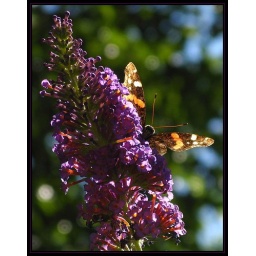
backlit red admiral butterfly on a buddleia flower in my wife's garden